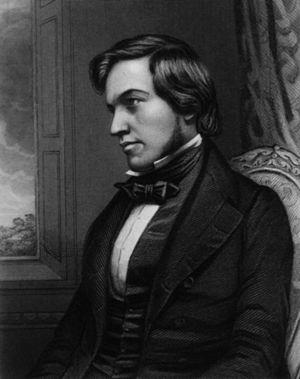
George Fownes, né à Londres le 14 mai 1815 et mort à Brompton le 31 janvier 1849, est un chimiste britannique.